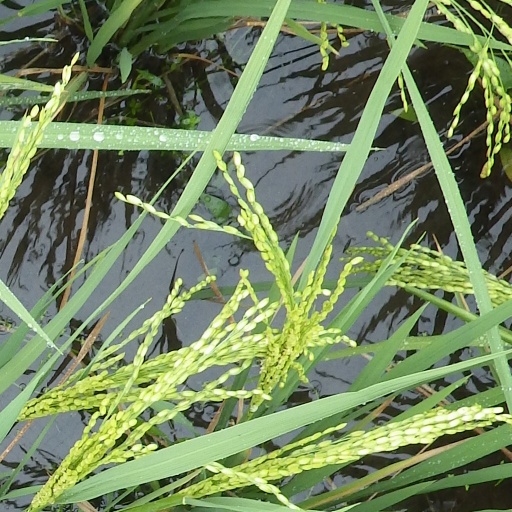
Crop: rice